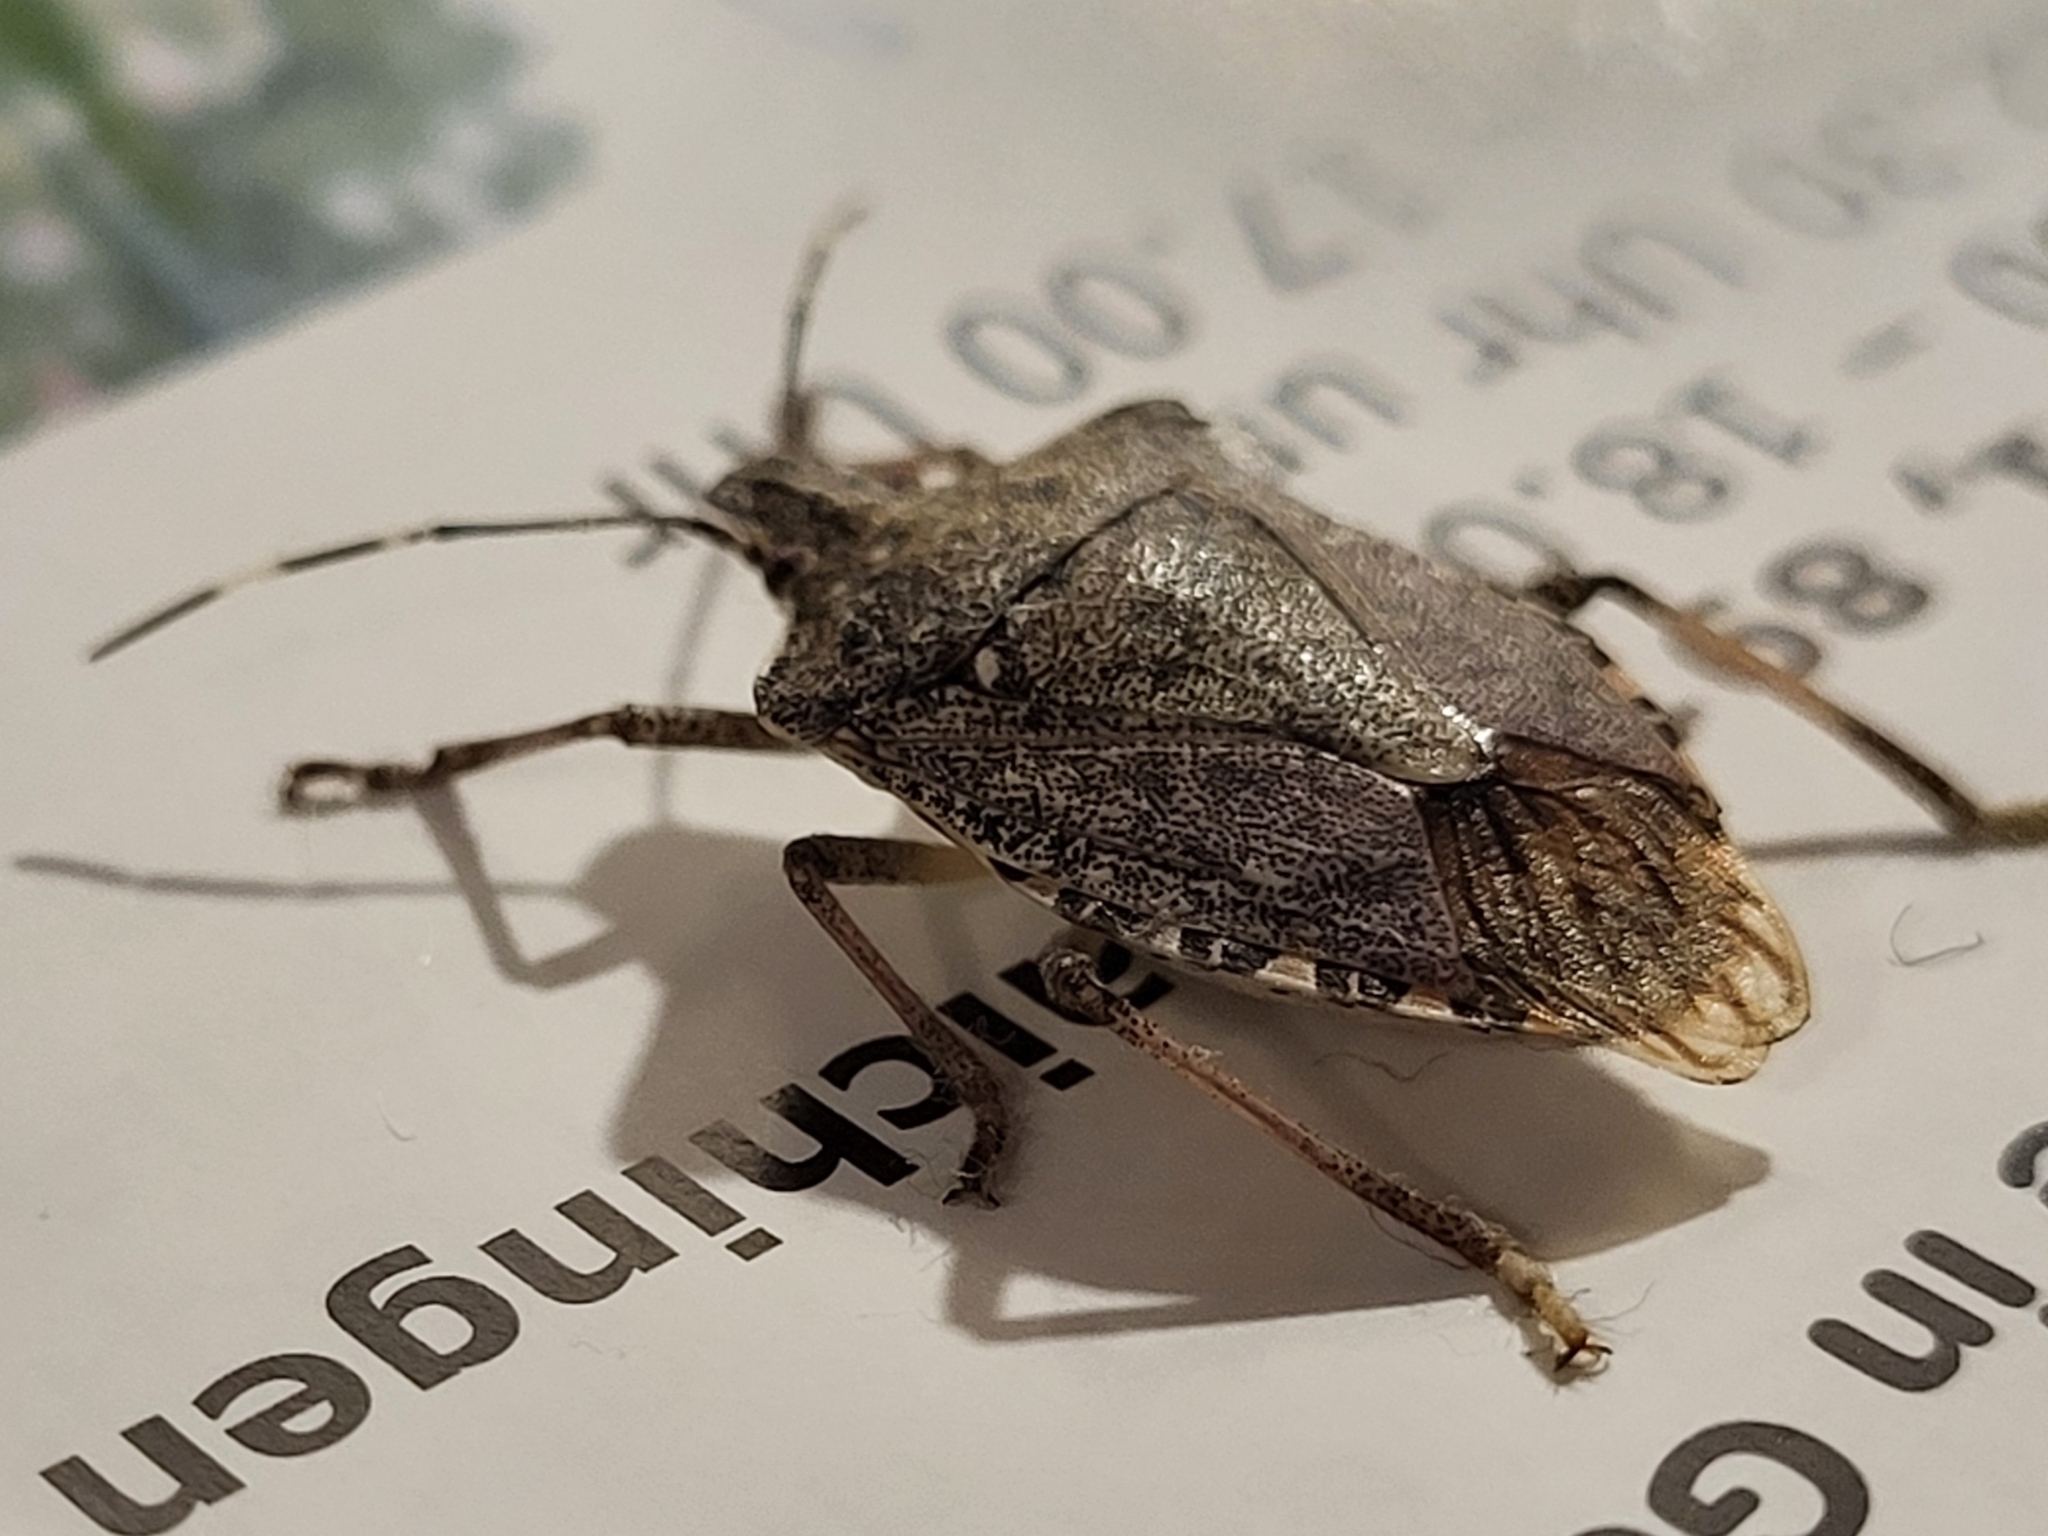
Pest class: stink_bug